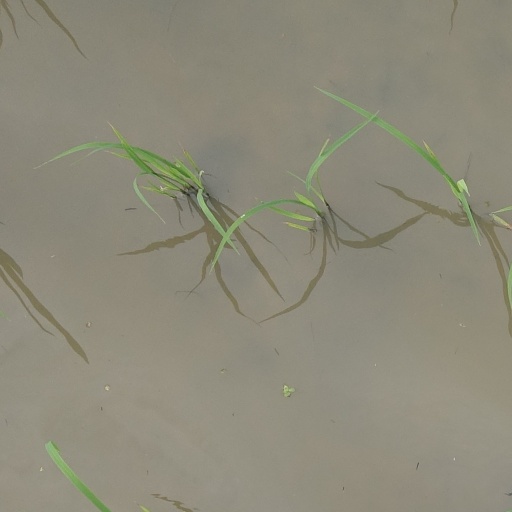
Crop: rice